JAXA

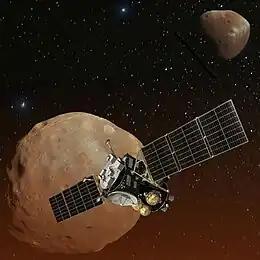
Artist's concept of Japan's Martian Moons eXploration (MMX) spacecraft, planned for launch in 2024

In January 2006, JAXA successfully launched the Advanced Land Observation Satellite (ALOS/Daichi). Communication between ALOS and the ground station in Japan will be done through the Kodama Data Relay Satellite, which was launched during 2002. This project is under intense pressure due to the shorter than expected lifetime of the ADEOS II (Midori) Earth Observation Mission. For missions following Daichi, JAXA opted to separate it into a radar satellite (ALOS-2) and an optical satellite, (ALOS-3). ALOS 2 SAR (Synthetic Aperture Radar) satellite was launched in May 2014. The ALOS-3 satellite was aboard a H3 rocket in March 2023, but the satellite was lost in a launch failure when the second stage failed to ignite. ALOS-4, 2's SAR successor, was launched successfully in July 2024. A true successor to ALOS-3 is planned to launch around 2027.